The Rocky Horror Picture Show

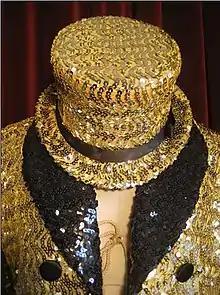
A fan-made replica of Little Nell's gold sequined swallow-tail coat

Some of the costumes from the film had been originally used in the stage production. Props and set pieces were reused from old Hammer Horror productions and others. The tank and dummy used for Rocky's birth originally appeared in "The Revenge of Frankenstein" (1958). These references to earlier productions, in addition to cutting costs, enhanced the cult status of the film.